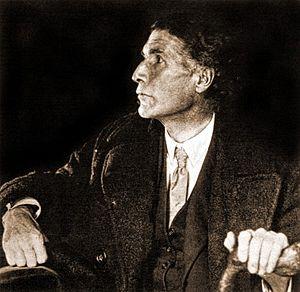
Corpus Christi est un des 31 collèges de l'université de Cambridge au Royaume-Uni. Il a été fondé en 1352, ce qui en fait le 8ᵉ des collèges de Cambridge dans l'ordre d'ancienneté.
John Cowper Powys est un écrivain, conférencier et philosophe britannique.
Les Gallois sont une nation et un groupe ethnique d'autochtones du Pays de Galles. Ils sont un peuple celtique qui parlent traditionnellement la langue galloise. La plupart des Gallois sont des citoyens britanniques.